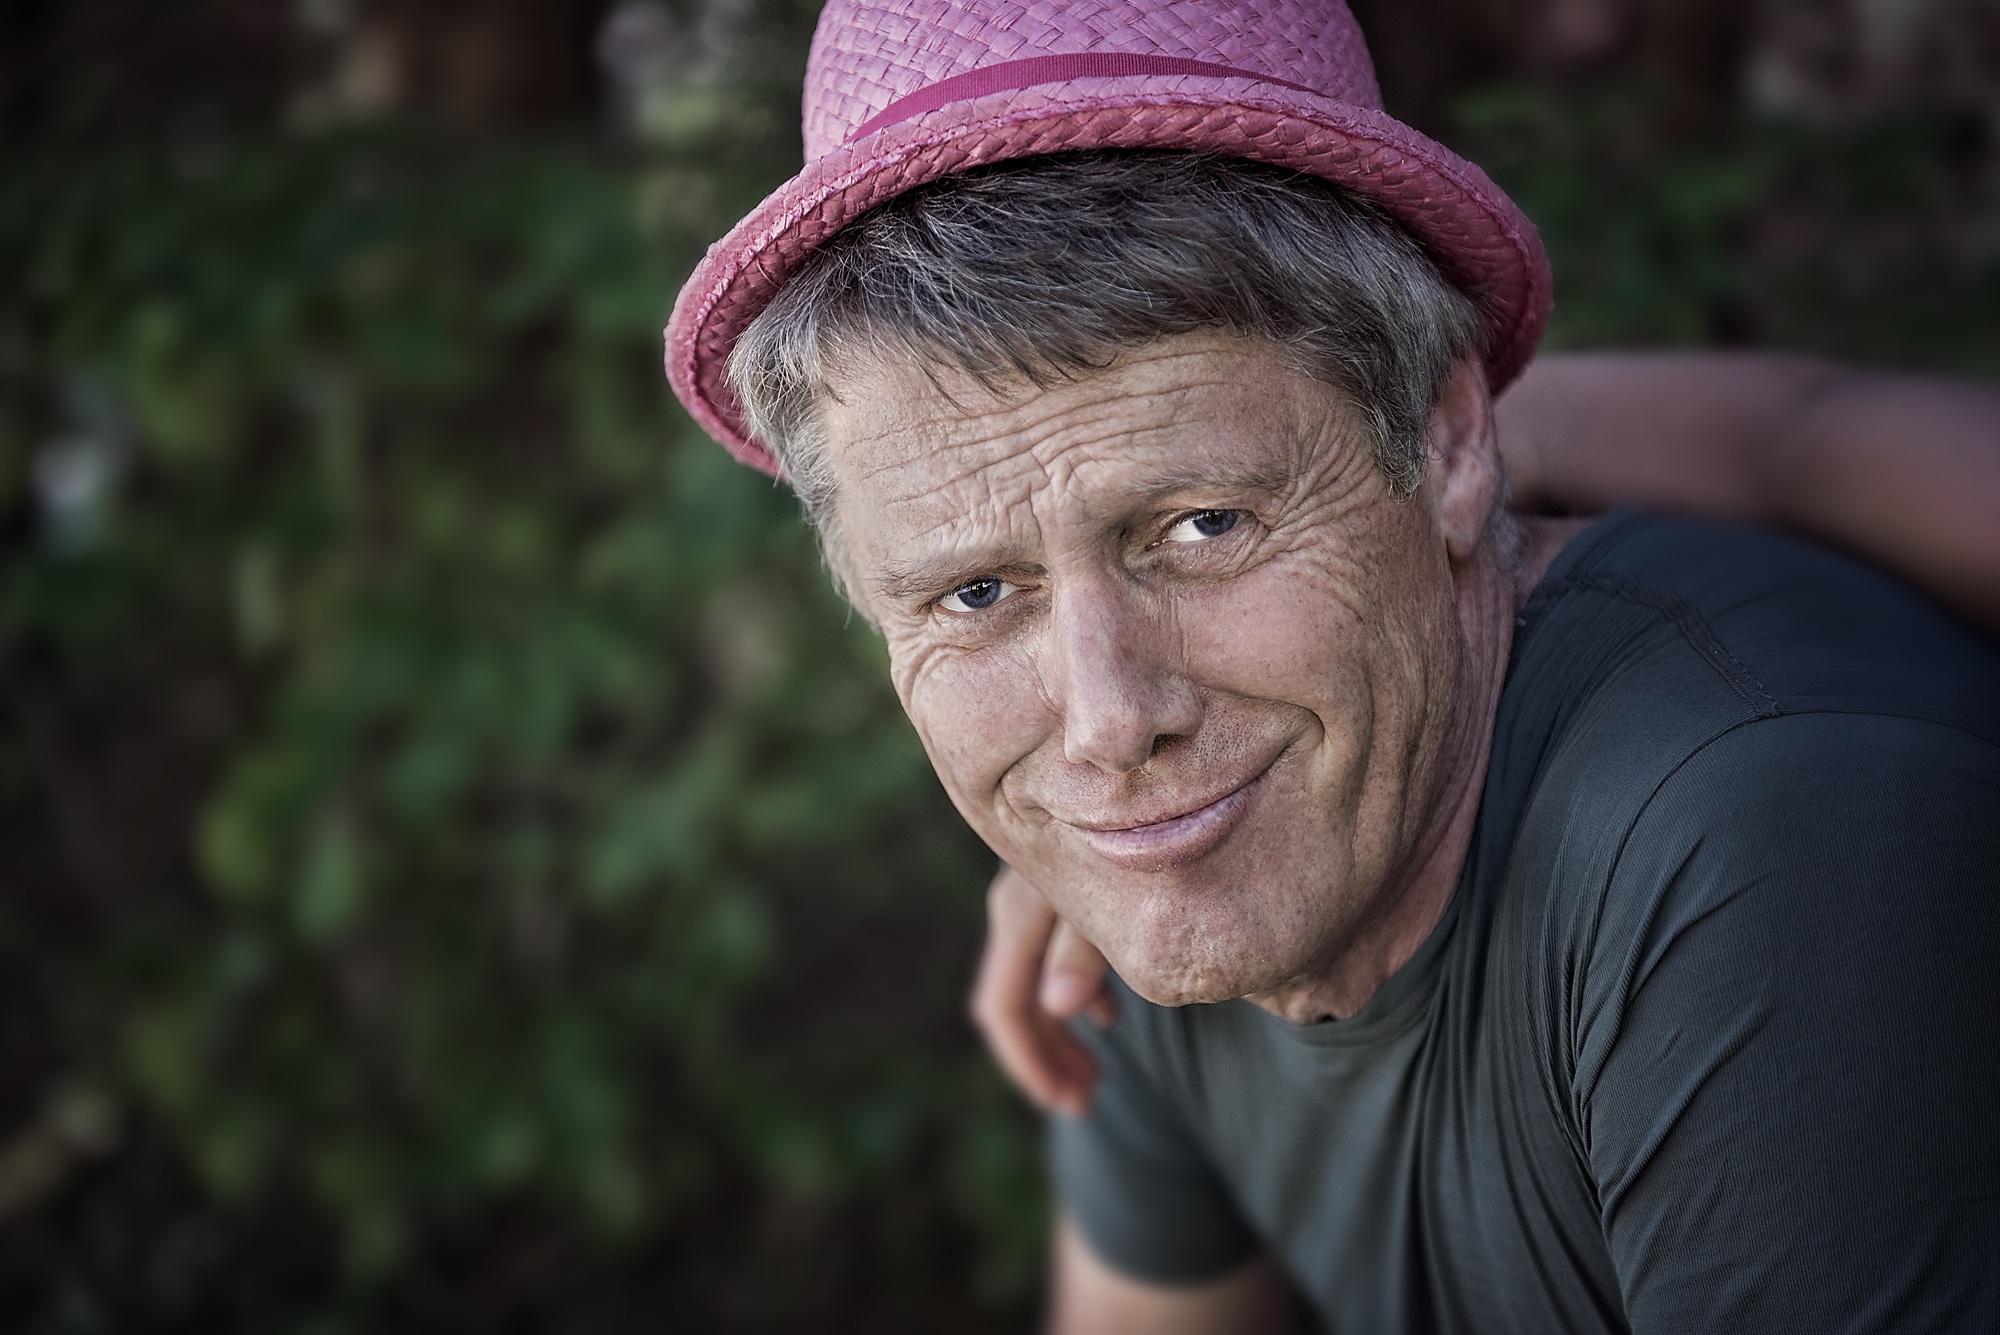
man, person, people, photography, male, portrait, child, human, hat, close, facial expression, smile, face, head, emotion, portrait photography